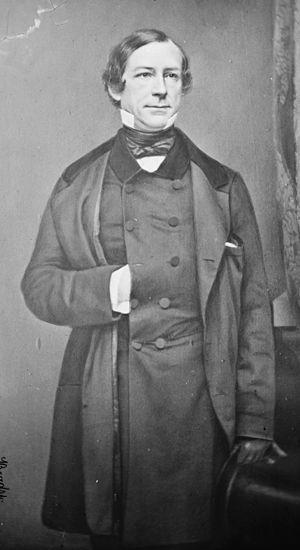
Fernando Wood était un homme politique américain membre du parti démocrate qui fut deux fois maire de New York, de 1855 à 1858 et de 1860 à 1862. Il fut une personnalité politique de premier plan du fait de son rôle essentiel auprès du Tammany Hall, institution démocrate très influente à New York et dont il fut « Grand Sachem ». Il fut également connu du fait de son engagement du côté des États du Sud lors de la Guerre de Sécession, alors même que Abraham Lincoln contrôlait les États de l'Union. Malgré tout, il ne parvint pas à sortir New York du conflit, et les new-yorkais s'engagèrent au contraire en faveur de l'Union, soutenue par la presse et les grandes figures politiques de la ville.
Le Know Nothing est un mouvement politique américain nativiste du milieu du XIXᵉ siècle.